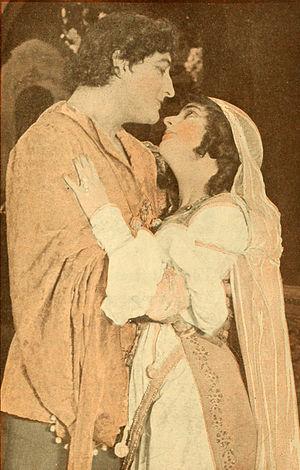
Francis Xavier Bushman est un acteur et réalisateur américain né le 10 janvier 1883 à Baltimore dans le Maryland et mort le 23 août 1966 à Pacific Palisades en Californie.